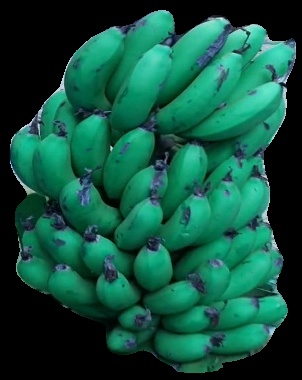
Variety: pachbale
Grade: grade2